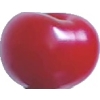
Label: cherry_sour